Madea's Tough Love

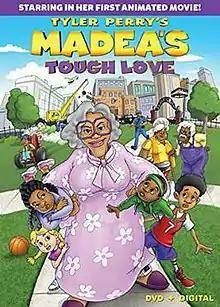
DVD cover

Tyler Perry's Madea's Tough Love is a 2015 American live action-animated comedy film directed by Frank Marino, written by Matt Fleckenstein produced by Tyler Perry, Matt Moore, and Ozzie Areu, and starring the voices of Perry, Cassi Davis, Rolonda Watts, Avery Kidd Waddell, Philip Anthony-Rodriguez, Georg Stanford Brown, Kevin Michael Richardson, Mari Williams, Indigo, Caitlyn Taylor Love, Maya Kay, Kate Higgins, and Bootsy Collins. The film tells the story of Madea being sentenced to community service at a youth center as she comes across a devious plot to destroy it. It was released on January 20, 2015. While the film is mainly animated and serves as Tyler Perry Studios' first live action-animated film, the beginning and ending scenes however are live-action like the other Madea films.